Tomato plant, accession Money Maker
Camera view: vertical (180 deg); turntable rotation: 240 degrees
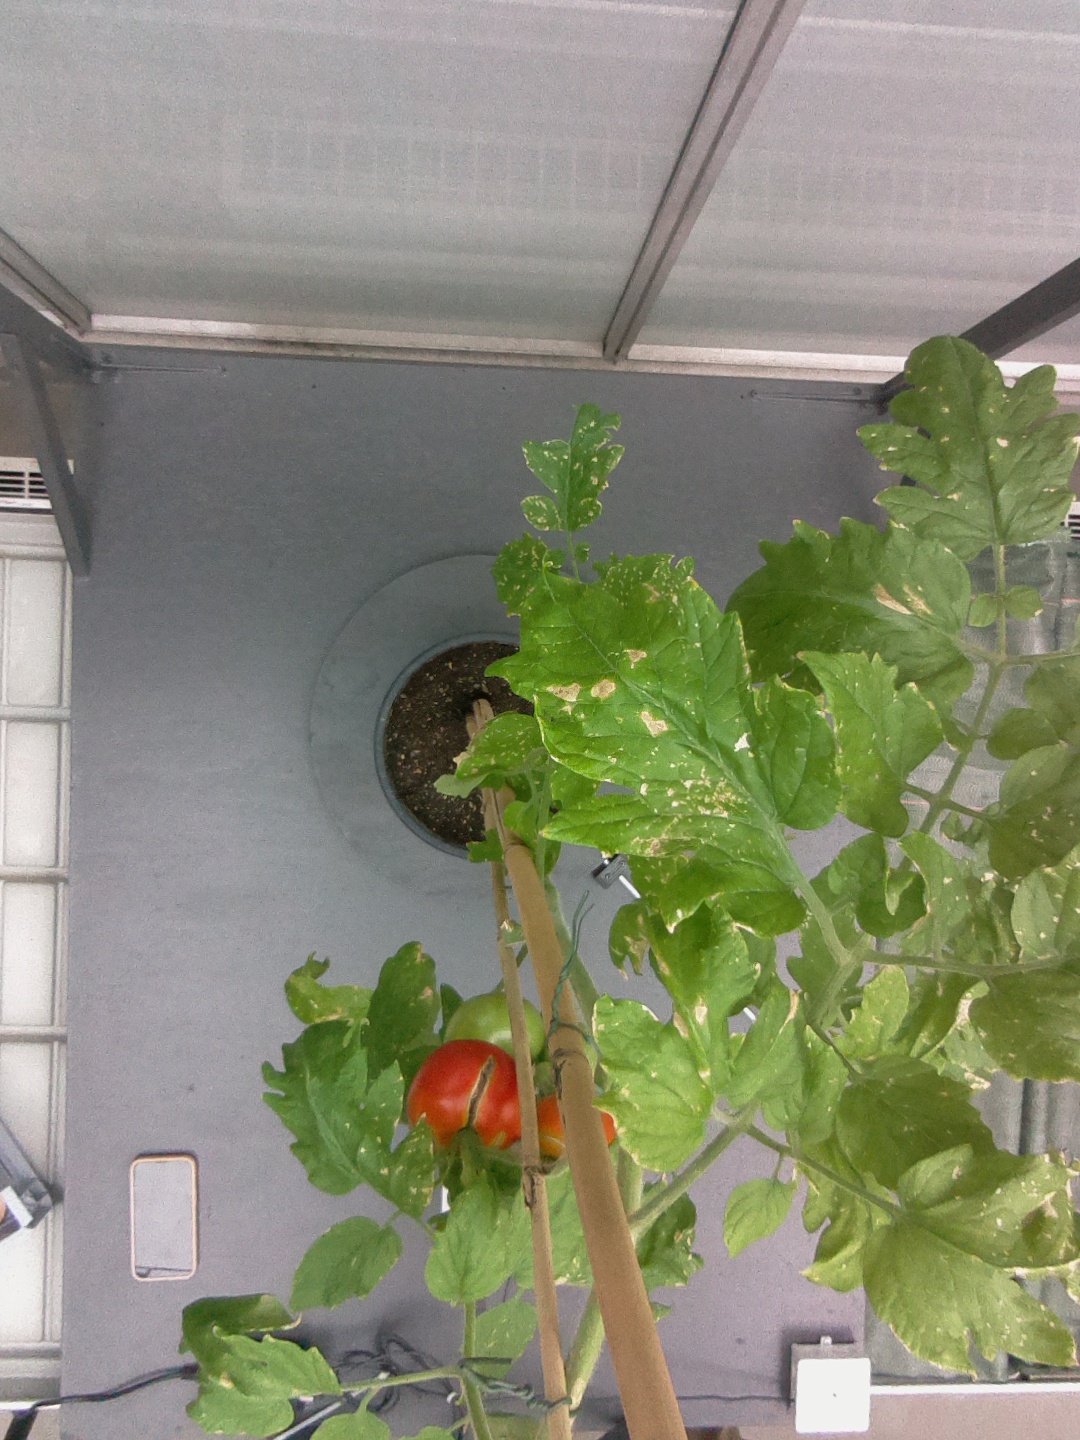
BBCH growth stage 87: 70%-80% of fruits show typical fully ripe color